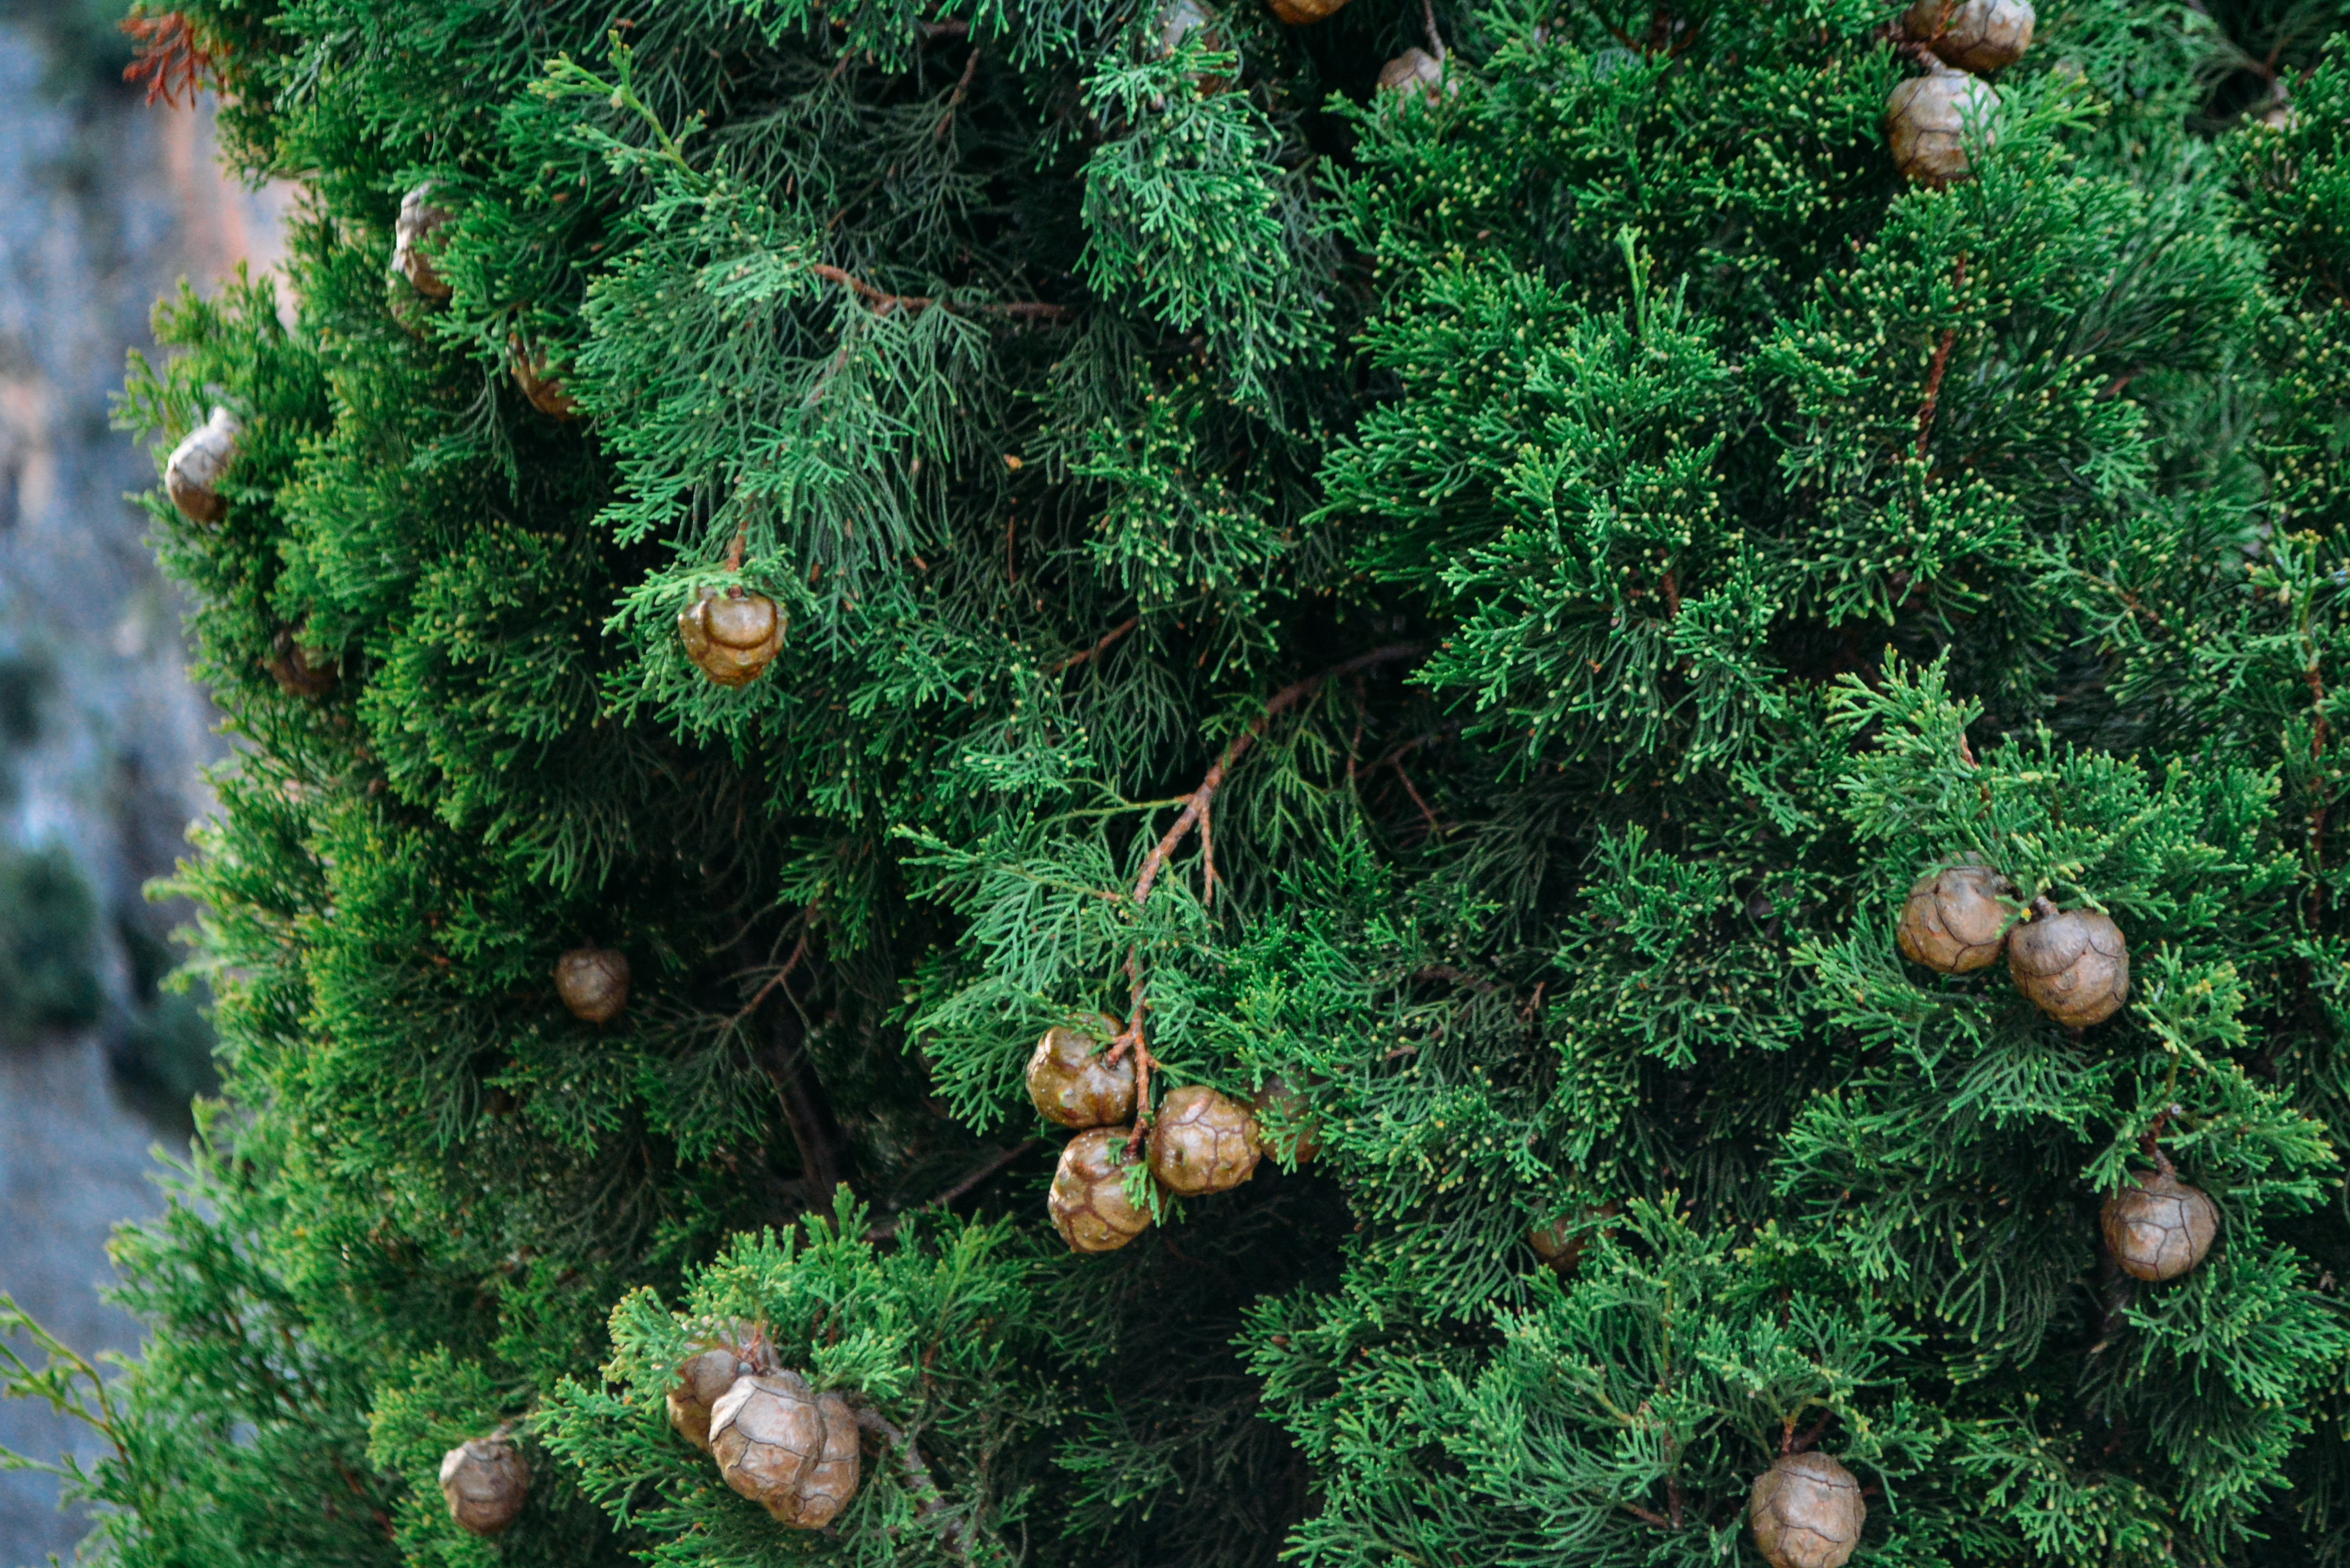
tree, forest, branch, plant, leaf, flower, moss, green, jungle, evergreen, botany, fir, flora, christmas tree, conifer, spruce, shrub, woodland, habitat, ecosystem, biome, natural environment, woody plant, temperate coniferous forest, land plant, non vascular land plant